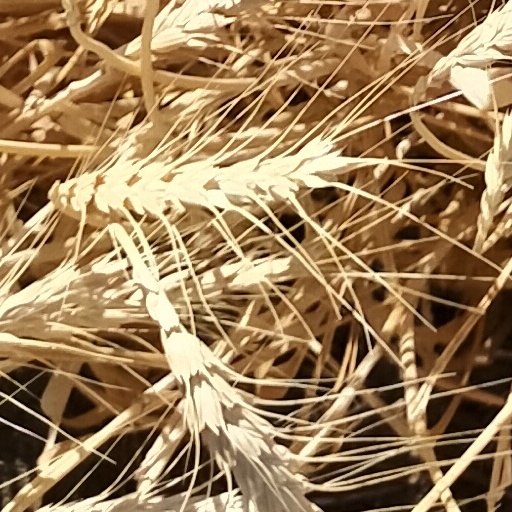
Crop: wheat